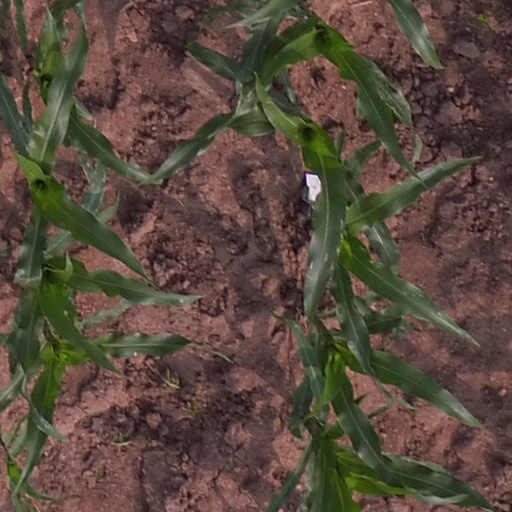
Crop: maize; corn